Building at 84–96 Hammond Street

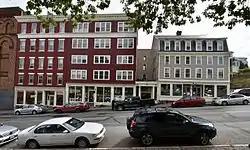

The Building at 84–96 Hammond Street in Bangor, Maine, is a historically significant commercial and residential structure. Actually an amalgamation of three buildings constructed between 1834 and c. 1875, it is a rare surviving element of Bangor's once-significant furniture manufacturing industry, having seen use in that endeavor from the 1830s until the 1980s. The building was listed on the National Register of Historic Places in 2005.